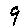
Label: 9